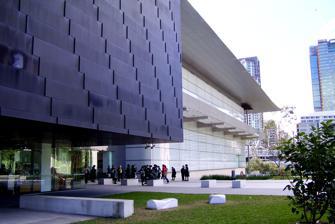
Building: Gallery of Modern Art, Brisbane
Country: Australia
Year built: 2006
Art museum in Queensland, Australia Gallery of Modern Art (GOMA) Main entrance to GOMA. Established December 2006 ( 2006-12 ) Location Stanley Place, South Brisbane , Brisbane , Queensland , Australia Coordinates 27°28′14″S 153°01′02″E / 27.470606°S 153.017235°E / -27.470606; 153.017235 Type Art museum Visitors 667,657 (2016) Director Chris Saines Owner Government of Queensland Public transit access Bus: Cultural Centre station Train: South Brisbane station Website qagoma .qld .gov .au The Gallery of Modern Art ( GOMA ) is an art museum located within the Queensland Cultural Centre in the South Bank precinct of Brisbane , Queensland , Australia. The gallery is part of QAGOMA . Opened on 2 December 2006, the GOMA is Australia's largest gallery of modern and contemporary art. It also houses the Australian Cinémathèque ,the only facility of its kind in an Australian art museum. The gallery is situated on Kurilpa Point next to the Queensland Art Gallery (QAG) building and the State Library of Queensland , and faces the Brisbane River and the CBD . The GOMA has a total floor area over 25,000 square metres (270,000 sq ft) and the largest exhibition gallery is 1,100 square metres (12,000 sq ft). The building was designed by Sydney architecture firm Architectus. Design The architecture of GOMA was designed to replicate a "pavilion in the landscape". In July 2002, Sydney-based company Architectus was commissioned by the Queensland Beattie Government following an Architect Selection Competition, to design the Queensland Art Gallery's second site, the Gallery of Modern Art (GOMA). A main theme of Architectus's design was a pavilion in the landscape, one which assumes its position as both hub and anchor for this important civic precinct. Critical to this is the building's response to the site, its natural topography, existing patterns of urban generation, and the river. Architectus was awarded the 2007 RAIA National Award for Public Architecture for the design of GOMA. The final construction cost was around 107 million dollars. Exhibitions Entrance to GOMA during the exhibition "21st Century: Art in the First Decade" Past and current exhibitions at GOMA include: Fairy Tales (2 Dec 2023 – 28 Apr 2024) Water (07 December 2019 – 26 April 2020) I, Object (3 August 2019 - 29 August 2021) Work, Work, Work (3 August 2019 - 19 July 2020) Perceptions of Time (25 May 2019 - 28 June 2020) Geometries (25 May 2019 - 2 February 2020) Quilty ( 29 June - 13 October 2019) Margaret Olley : A Generous Life ( 15 June - 13 October 2019) Patricia Piccinini : Curious Affection (24 March - 5 August 2018) Yayoi Kusama : Life is the Heart of a Rainbow (4 November 2017 - 11 February 2018) Gerhard Richter : The Life of Images (14 October 2017 - 4 February 2018) Marvel : Creating the Cinematic Universe (27 May - 3 September 2017) Cindy Sherman (28 May - 3 October 2016) David Lynch : Between Two Worlds (14 March - 8 June 2015) Future Beauty: 30 Years of Japanese Fashion (1 November 2014 – 15 February 2015) Cai Guo-Qiang : Falling Back to Earth (23 November 2013 – 11 May 2014) Matisse : Drawing Life (3 December 2011 – 4 March 2012) Henri Cartier-Bresson : The Man, The Image & The World (28 August - 27 November 2011) Surrealism : The Poetry of Dreams (11 June - 2 October 2011) 21st Century: Art in the First Decade (18 December 2010 – 26 April 2011) Valentino , Retrospective: Past/Present/Future (7 August – 14 November 2010) Ron Mueck (8 May – 1 August 2010) The China Project (28 March – 28 June 2009) Picasso & his collection (9 June - 14 September 2008) Andy Warhol (8 December 2007 – 13 April 2008) Asia Pacific Triennial of Contemporary Art The Gallery of Modern Art (GOMA) hosts the Asia-Pacific Triennial of Contemporary Art jointly with the Queensland Art Gallery (QAG), since opening in 2006. The 10th Asia Pacific Triennial of Contemporary Art (APT10) (4 December 2021 - 25 April 2022) The 9th Asia Pacific Triennial of Contemporary Art (APT9) (24 November 2018 - 28 April 2019) The 8th Asia Pacific Triennial of Contemporary Art (APT8) (21 November 2015 - 10 April 2016) The 7th Asia Pacific Triennial of Contemporary Art (APT7) (8 December 2012 – 14 April 2013) The 6th Asia Pacific Triennial of Contemporary Art (APT6) (5 December 2009 – 5 April 2010) The 5th Asia Pacific Triennial of Contemporary Art (APT5) (2 December 2006 – 27 May 2007) The 4th Asia Pacific Triennial of Contemporary Art (APT4) (12 September 2002 - 27 January 2003) The 3rd Asia Pacific Triennial of Contemporary Art (APT3) (9 September 1999 - 26 January 2000) The 2nd Asia Pacific Triennial of Contemporary Art (APT2) (27 September 1996 - 19 January 1997) The 1st Asia Pacific Triennial of Contemporary Art (APT1) (17 September -5 December 1993) Select exhibits Im Wald (In the Forest) , 1990, by Georg Baselitz A book from the sky , 1987–91, by Xu Bing The cubic structural evolution project , 2004, by Olafur Eliasson Best Foot Forward, 2011, by Julia Mage’au Gray Untitled , 2006–07, by Anish Kapoor Void (#13) , 1991–92, by Anish Kapoor Two trees on Mary Street ... Amen! , 1975, by Willem de Kooning Soul under the moon , 2002, by Yayoi Kusama Infinity nets , 2000, by Yayoi Kusama The obliteration room , 2002–present, by Yayoi Kusama Global groove , 1973, by Nam June Paik TV cello , 2000, by Nam June Paik Untitled 2007/2008 , by Cindy Sherman Night Life , 2018, by James Turrell With Winds , 1990, by Lee Ufan Dropping a Han dynasty urn , 1995, by Ai Weiwei See also Queensland portal List of museums in Brisbane Museum of Contemporary Art, Brisbane , located in South Brisbane from 1987 to 1994 References